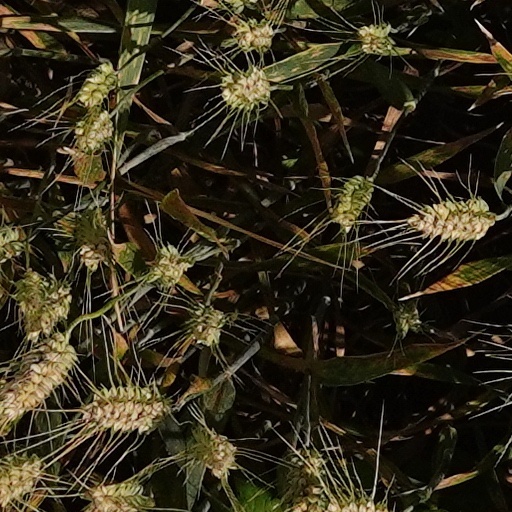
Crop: wheat